You Are Here (2010 film)

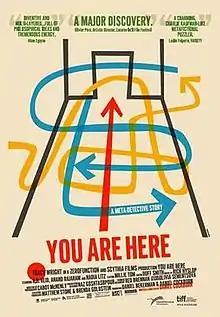
Film poster

You Are Here is a 2010 Canadian philosophical speculative fiction film written and directed by video artist Daniel Cockburn, which he also co-produced with Daniel Bekerman. Cockburn's first feature film is "hyper-inventive and categorically hard-to-describe", initially billed as a "Borgesian fantasy" or a "meta-detective story", and later as "part experimental gallery film and part philosophical sketch comedy." In "You Are Here", Cockburn makes use of the techniques and concepts he had honed over the previous decade as an experimental video artist with "a narrative bent", and "works them into a complex and unique cinematic structure." The film mainly follows a woman (Tracy Wright, who died of cancer seven weeks before the film was released) searching for the meaning behind a series of audiovisual documents from other universes, seemingly left purposefully for her to find, some of which are shown as vignettes concerning figures such as the Lecturer (R.D. Reid) and the Experimenter (Anand Rajaram) interspersed throughout the film. She finds so many of them that they fill a space which she calls the Archive, and herself its Archivist. In time, the Archive appears to resist her attempts at cataloguing and organizing it, and she receives a cell phone instead of the usual document, leading to a fateful encounter with others.